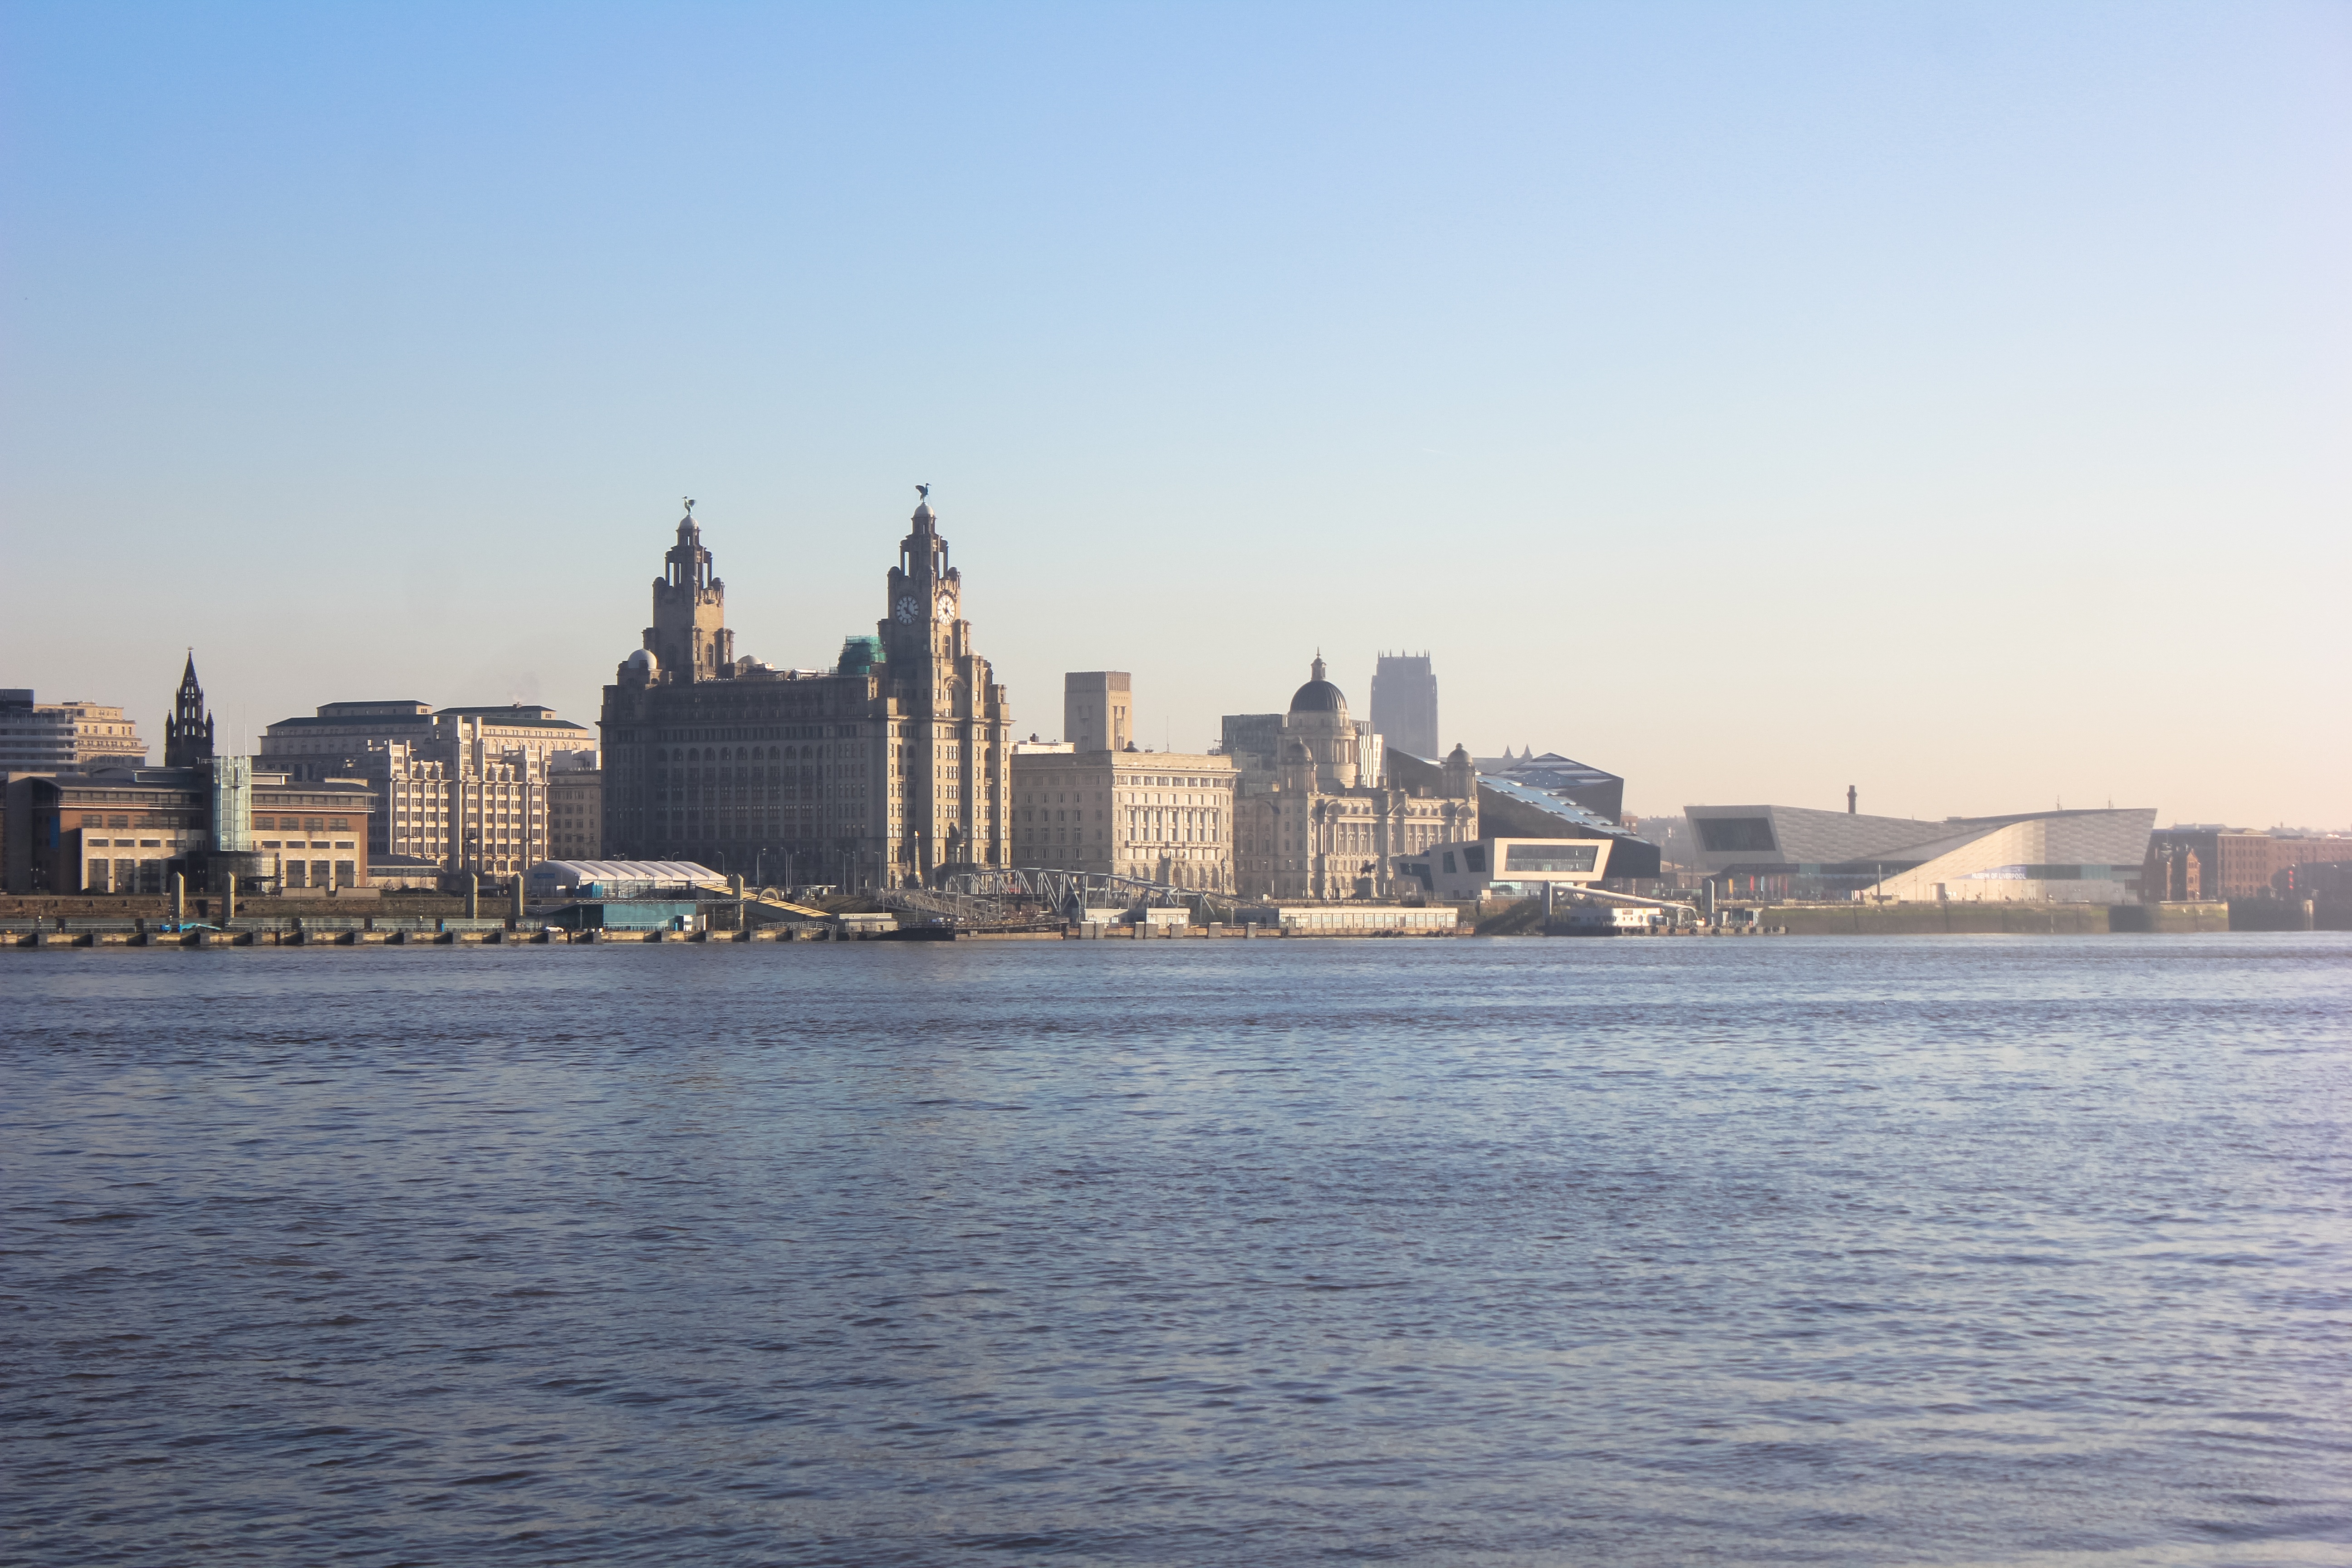
sea, coast, horizon, skyline, city, skyscraper, river, cityscape, panorama, downtown, dusk, bay, landmark, human settlement